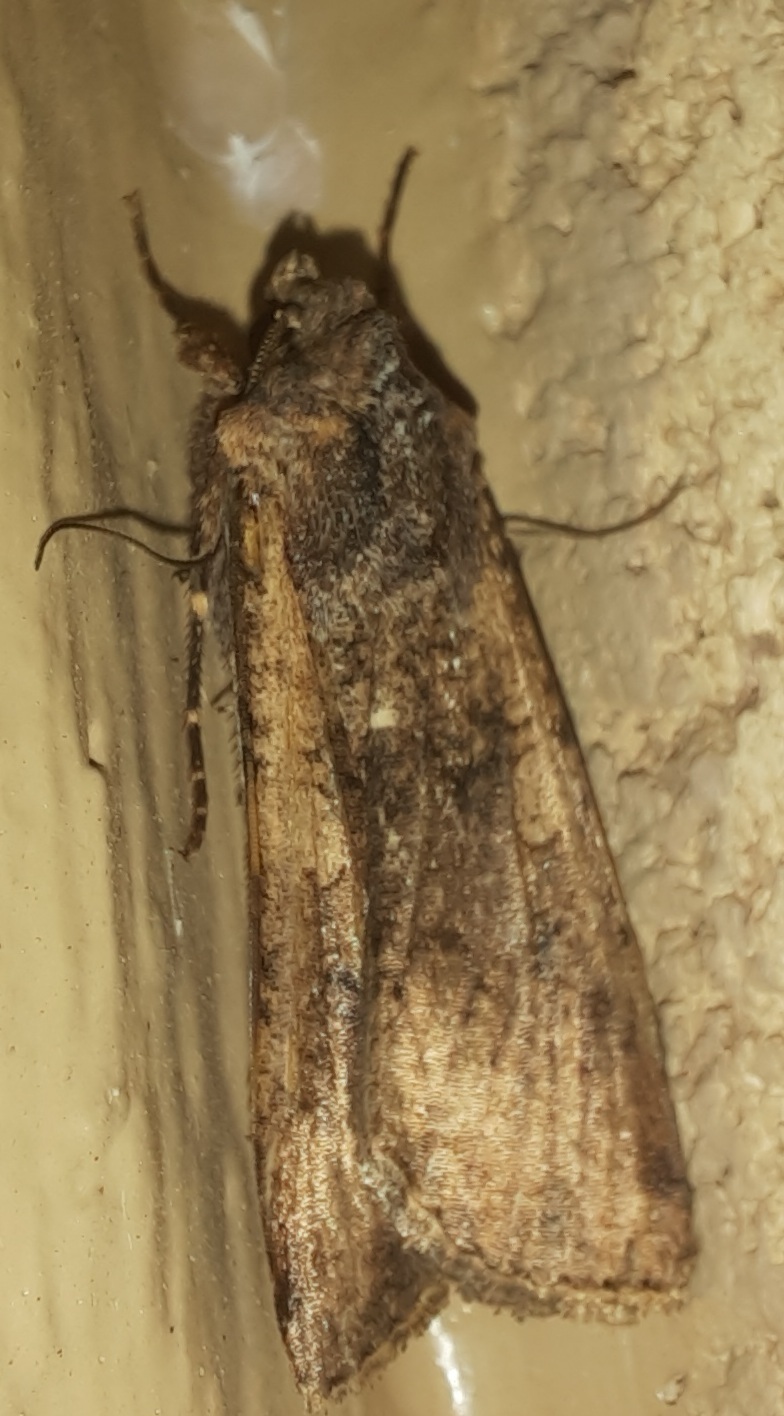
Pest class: cutworms